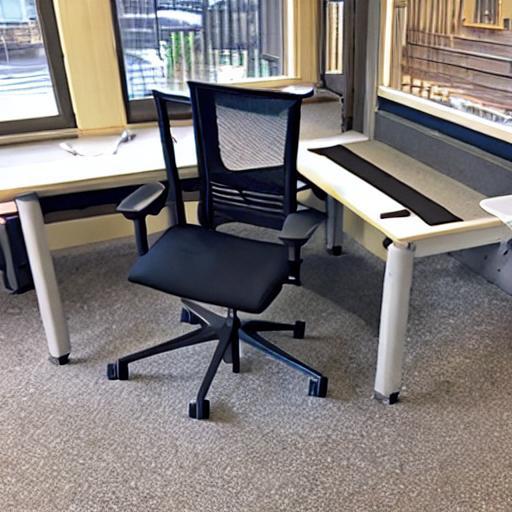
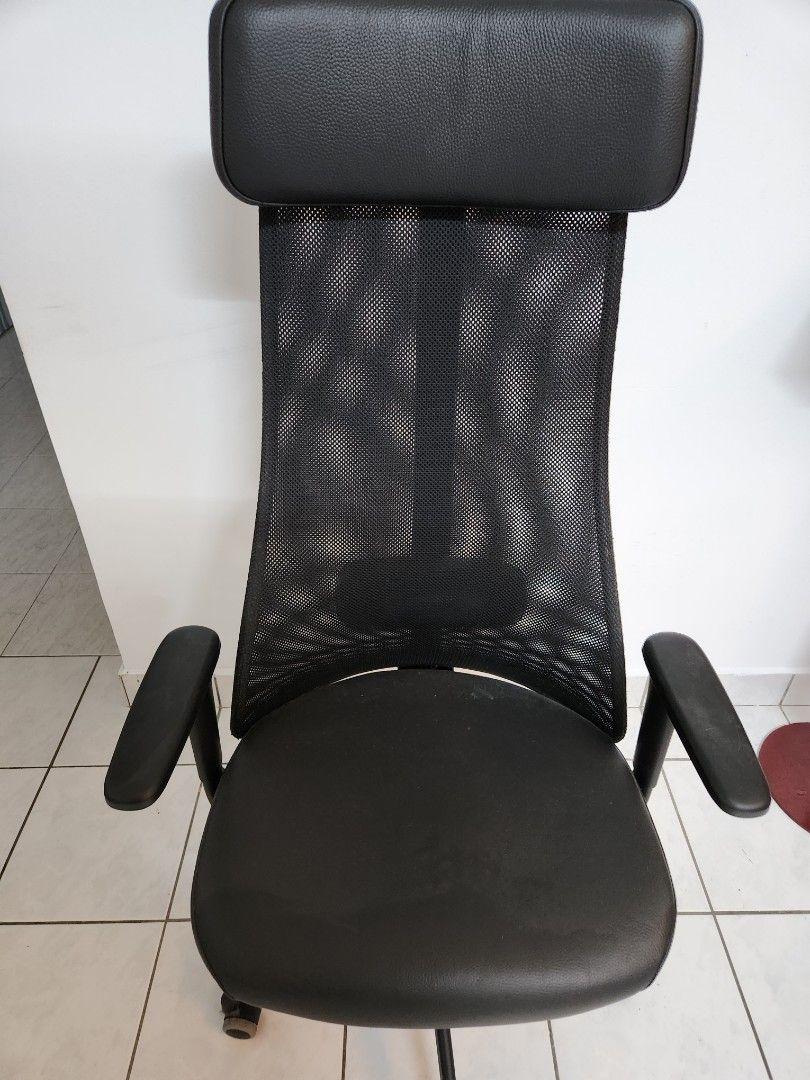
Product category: items_chair
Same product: no